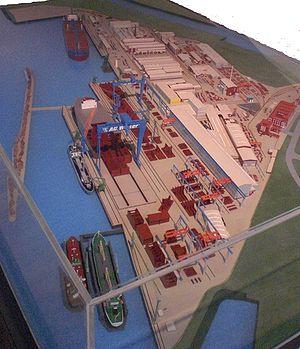
La société par actions de la Weser ou simplement l' AG Weser était une compagnie de construction navale allemande située à Brême sur la Weser. Elle a construit un grand nombre de navires et de sous-marins pour la marine impériale allemande, ce qui lui a fait jouer un rôle important pendant la Première Guerre mondiale. Elle a fusionné avec huit chantiers navals en 1926, le Traité de Versailles interdisant à l'Allemagne de construire de nouveaux navires de guerre. Elle est devenue alors une partie de la compagnie Deutsche Schiff- und Maschinenbau, même si le nom d'AG Weser était conservé pour le chantier naval de Brême.